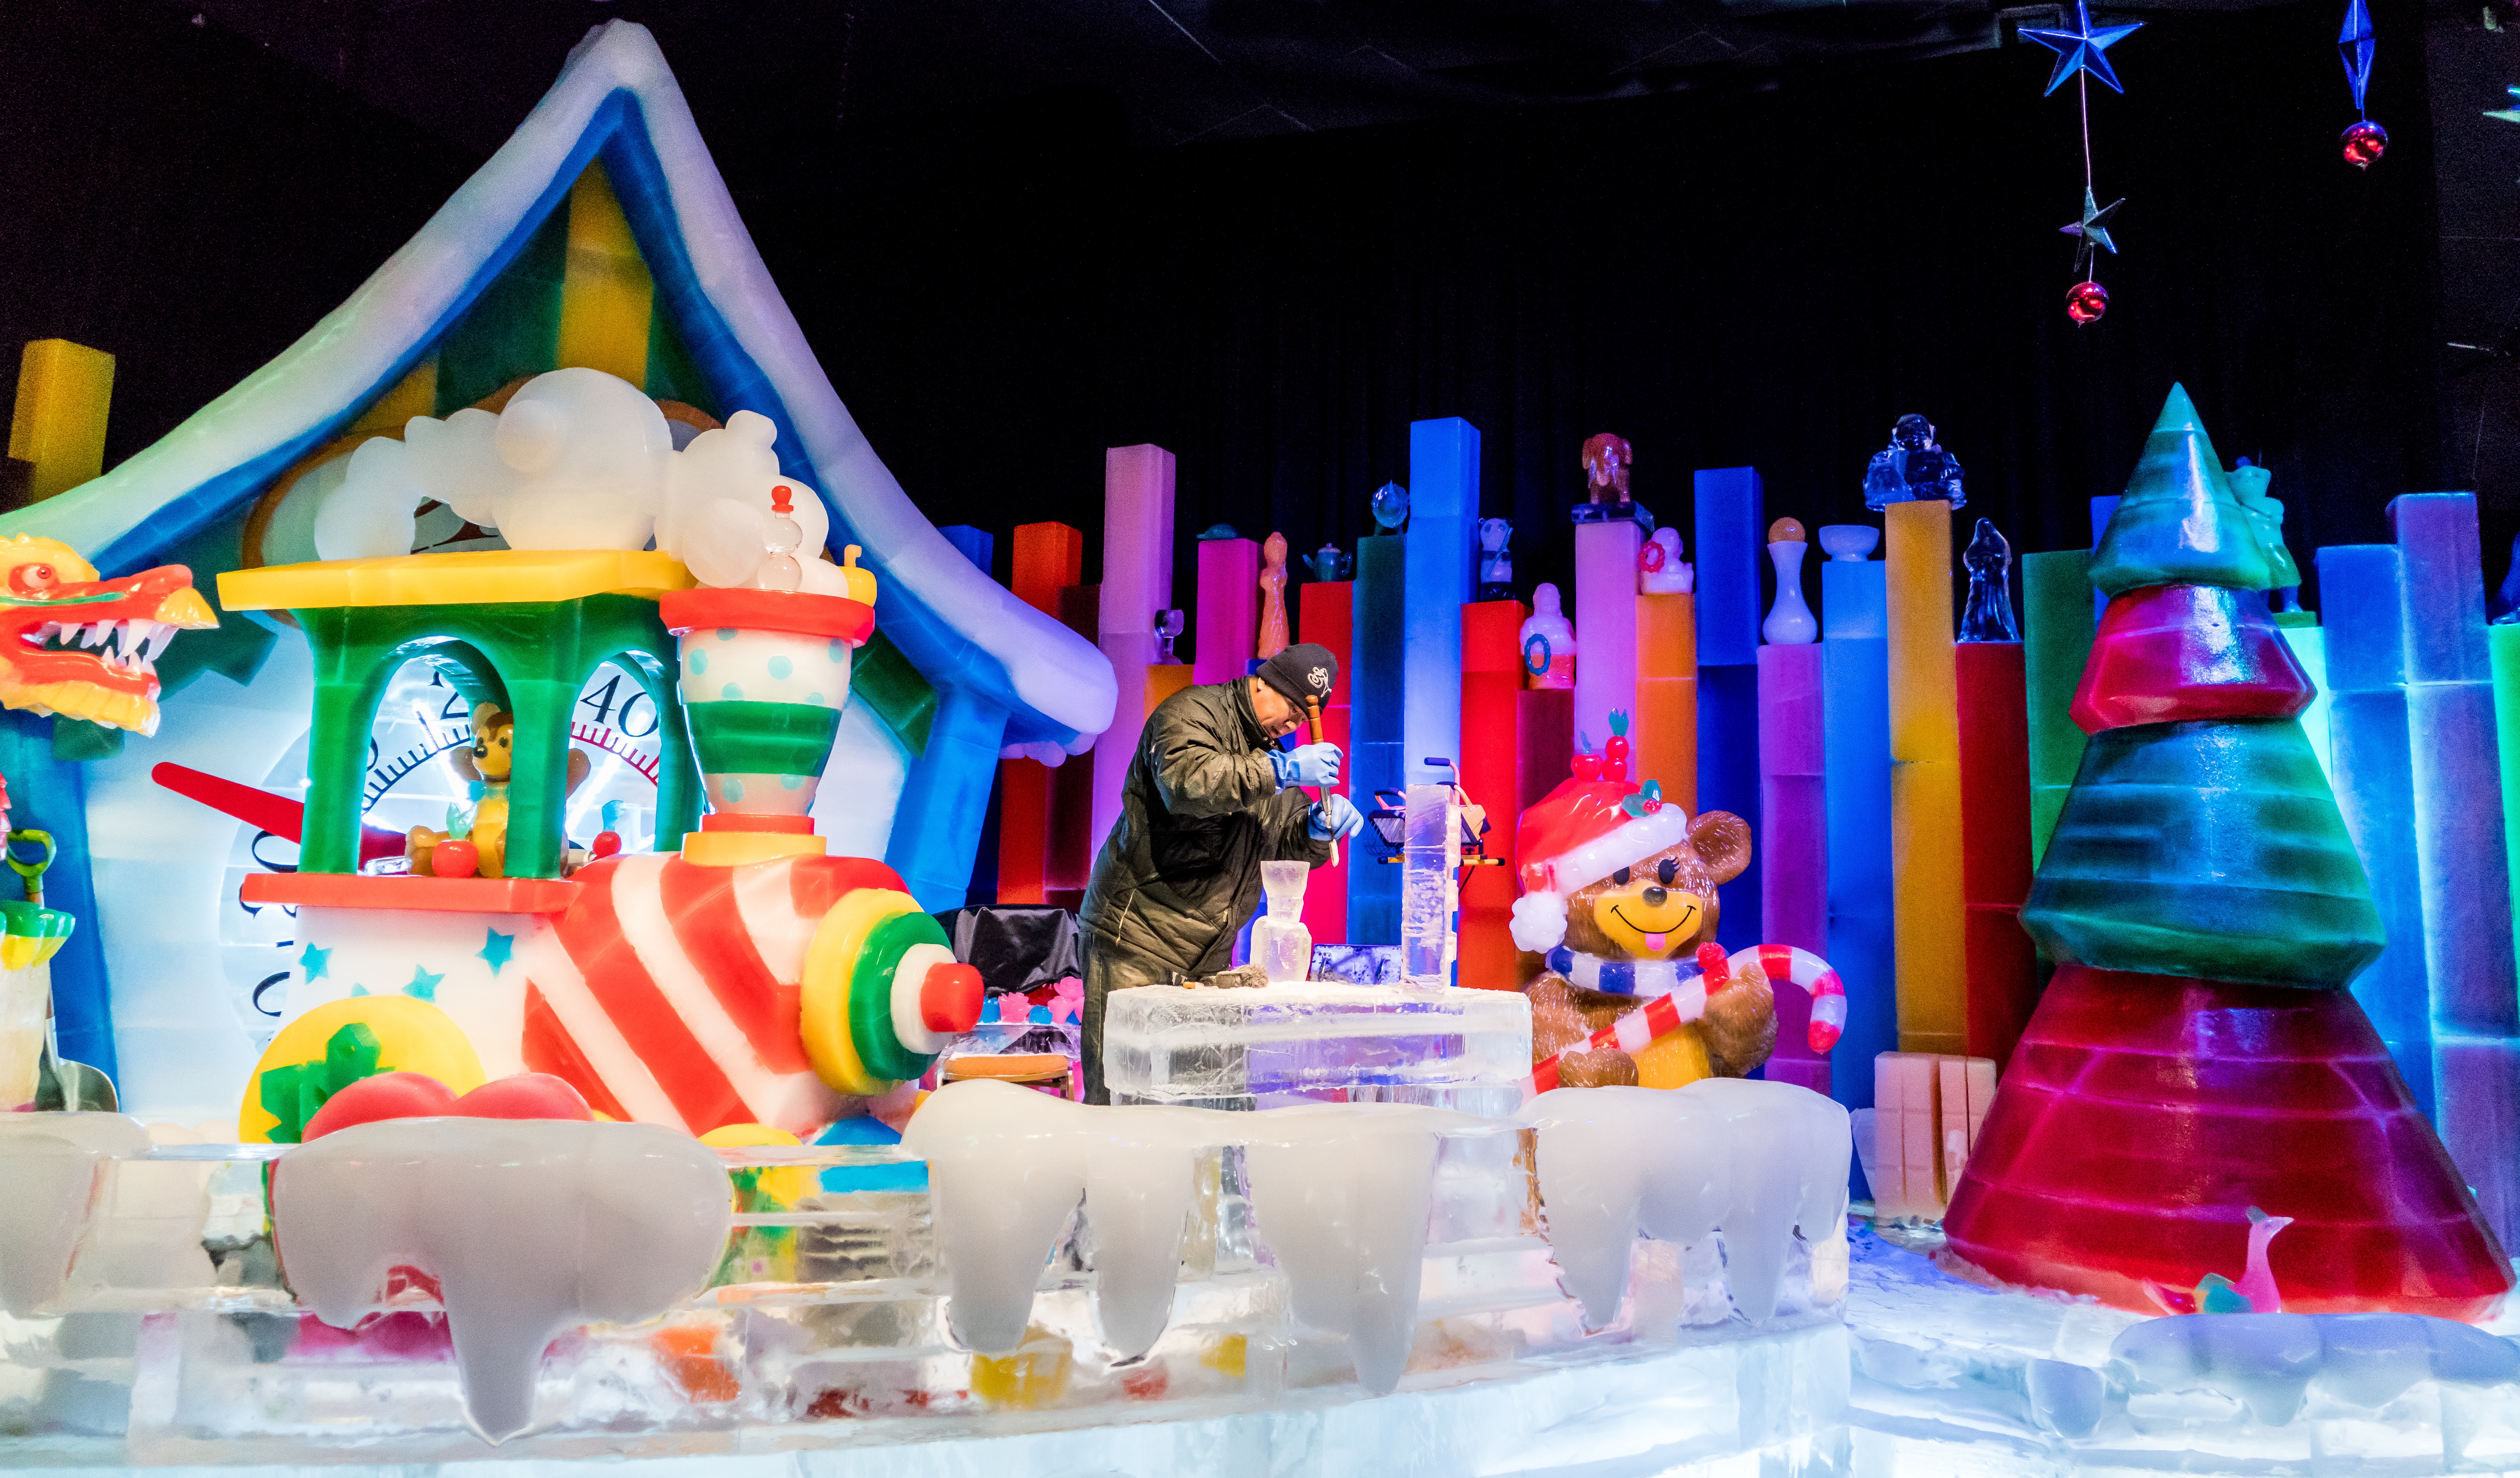
winter, cute, celebration, decoration, amusement park, color, park, christmas, season, festive, happy, exhibit, december, xmas, merry, gaylord palms, ice sculptures, christmas holiday, sculptor working